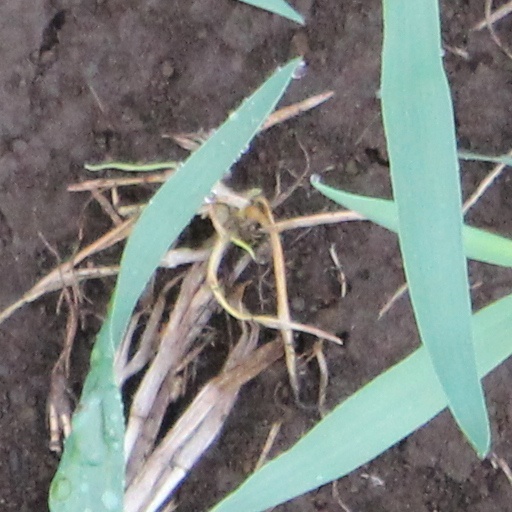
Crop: wheat